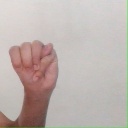
अक्षर: म